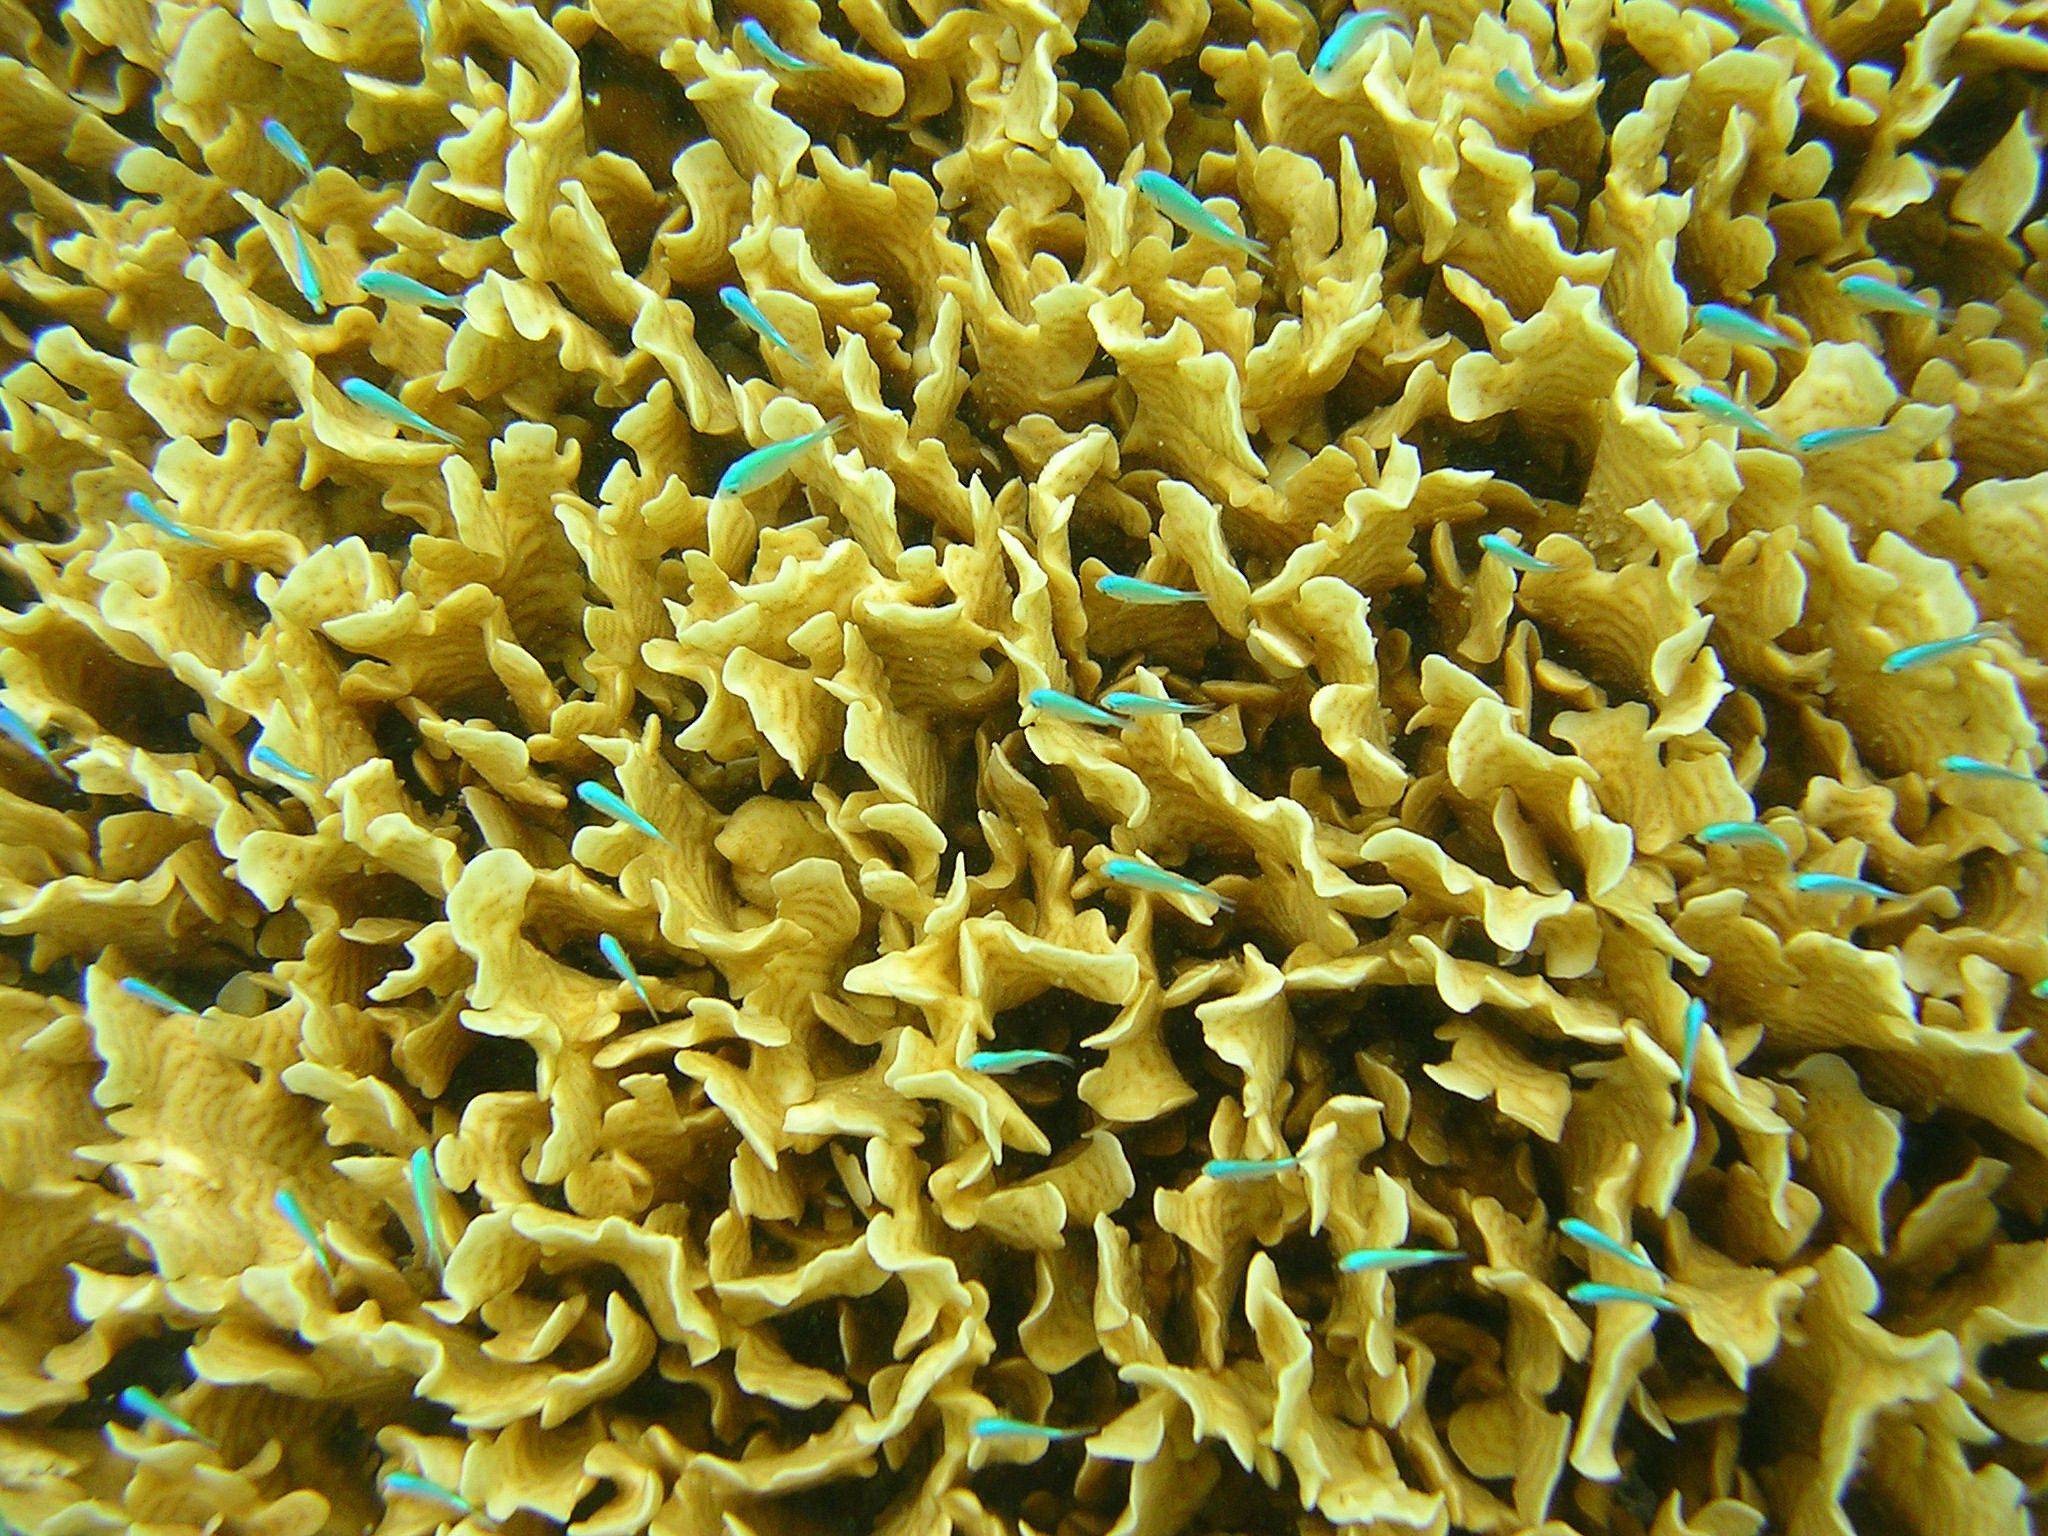
Chromis viridis (Blue-green Chromis)